Milky Way

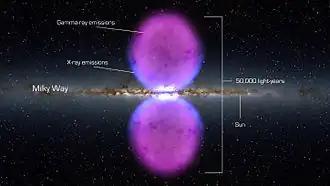
Illustration of the two gigantic X-ray/gamma-ray bubbles (blue-violet) of the Milky Way (center)

The Milky Way consists of a bar-shaped core region surrounded by a warped disk of gas, dust and stars. The mass distribution within the Milky Way closely resembles the type Sbc in the Hubble classification, which represents spiral galaxies with relatively loosely wound arms. Astronomers first began to conjecture that the Milky Way is a barred spiral galaxy, rather than an ordinary spiral galaxy, in the 1960s. These conjectures were confirmed by the Spitzer Space Telescope observations in 2005 that showed the Milky Way's central bar to be larger than previously thought.